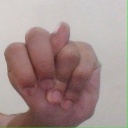
अक्षर: न